Prunelli

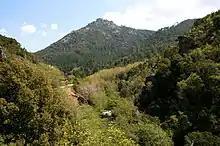
Gorges of the Prunelli

It crosses the communes of Ajaccio, Bastelica, Bastelicaccia, Cauro, Eccica-Suarella, Grosseto-Prugna, Ocana and Tolla.